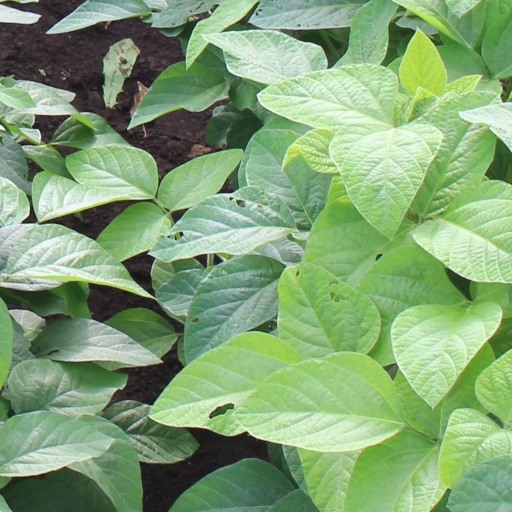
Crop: soybean